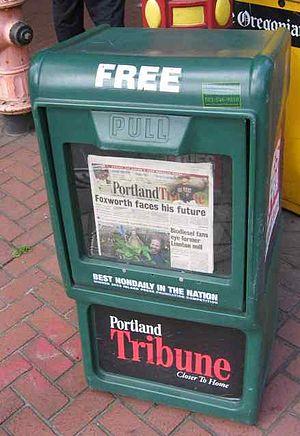
The Portland Tribune est un journal hebdomadaire gratuit de Portland dans l'Oregon aux États-Unis.